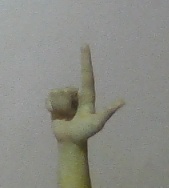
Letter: laam